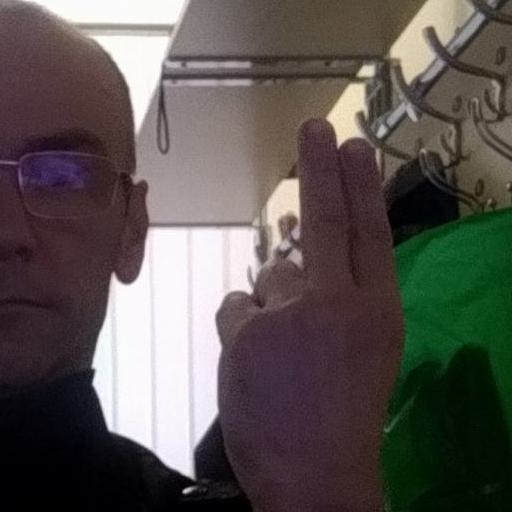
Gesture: two_up_inverted